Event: Nepal Earthquake
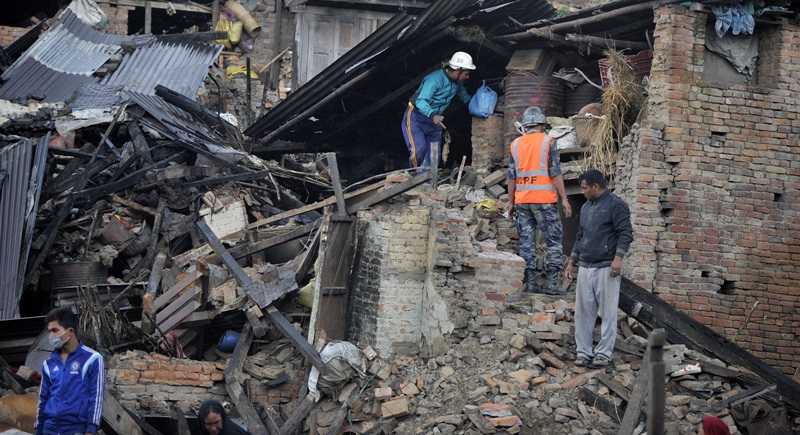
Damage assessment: damage